Short hood

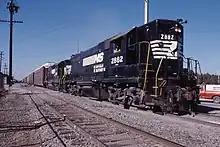
Two Norfolk Southern Railroad locomotives with high short hoods in 1987.

The short hood of a hood unit-style diesel locomotive is the shorter of the two hoods (narrower sections of the locomotive body in front and behind of the cab) on a locomotive. The short hood contains ancillary equipment, frequently a chemical-retention toilet for crew use, and may contain a steam generator for heating older-style passenger cars.